Porto School (architecture)

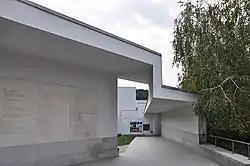
Serralves Museum of Contemporary Art, designed by Álvaro Siza Vieira

The impact of the Porto School continues to be felt in the city by works such as the Serralves Museum of Contemporary Art (by Siza Vieira), the Porto Metro (stations mostly designed by Souto de Moura), the renovated Aliados Avenue in central Porto (Siza Vieira and Souto de Moura), and the refurbishments of the Palácio do Freixo and the Casa dos 24 (Fernando Távora).